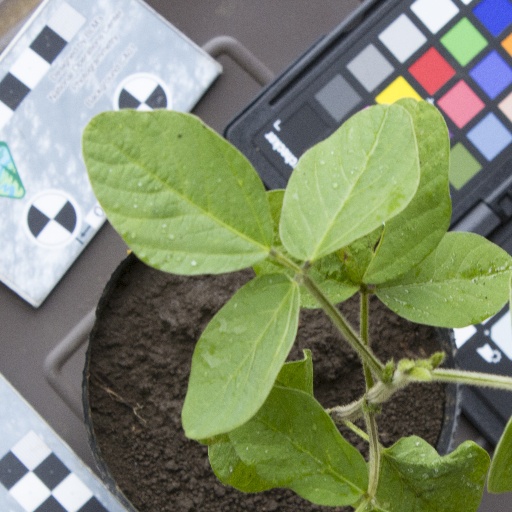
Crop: soybean